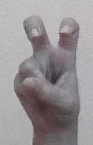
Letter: toot